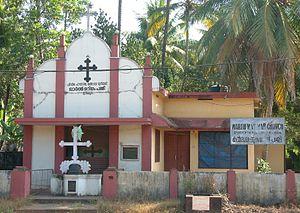
Chalakudy est une ville située sur les berges de la rivière Chalakudy dans le district de Thrissur dans l'état indien du Kerala. C'est aussi le chef-lieu du Chalakudy taluk.